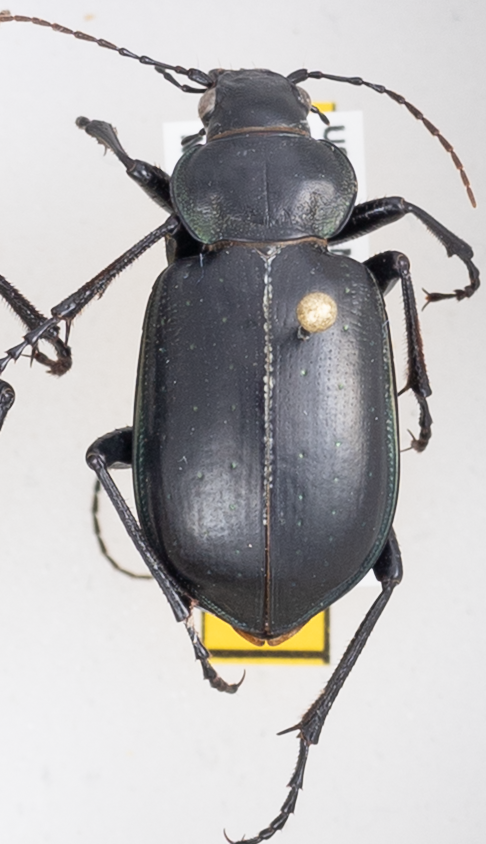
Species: Calosoma affine
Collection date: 2018-08-30
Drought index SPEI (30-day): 1.514
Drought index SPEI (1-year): -1.834
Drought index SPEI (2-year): -1.082